Question: Where are the white lines?
Tambaya: Ina fararen layukan?
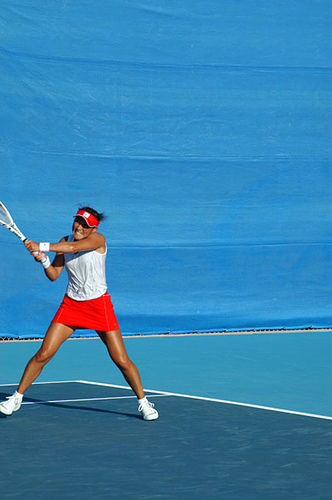
Answer: On the court.
Amsa: A filin wasan.